Mena Suvari

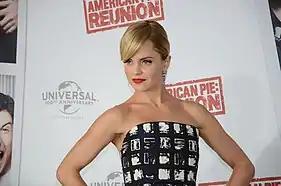
Suvari at the "American Reunion" (2012) premiere in Melbourne, Australia

Suvari married German-born cinematographer Robert Brinkmann on March 4, 2000. Brinkmann was 17 years her senior. On April 24, 2005, she filed for legal separation, citing irreconcilable differences; the divorce was finalized in May 2005.